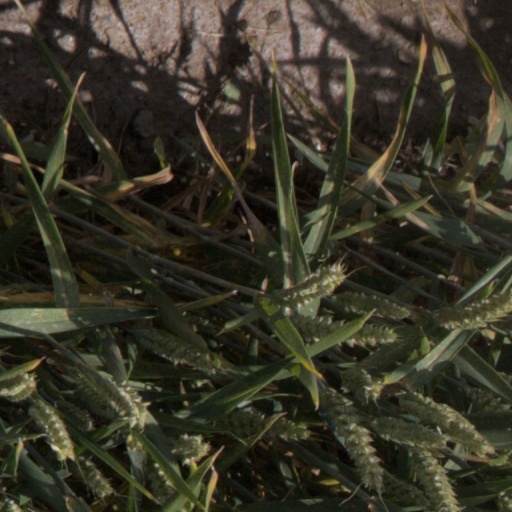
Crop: wheat